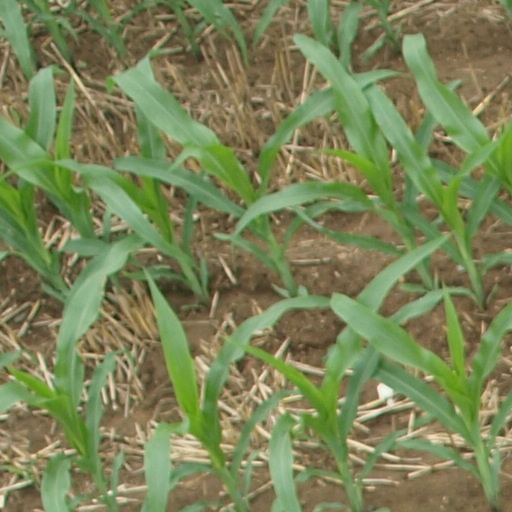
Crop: maize; corn